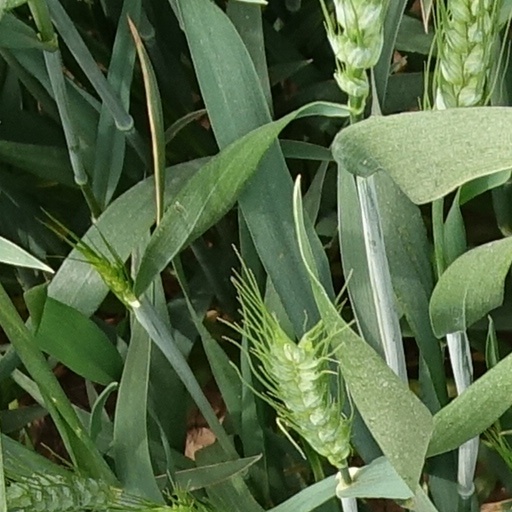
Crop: wheat